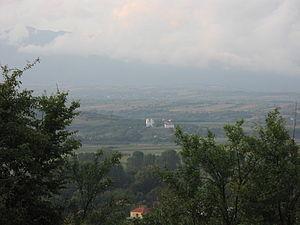
Village de Kondzelj. Photo prise d'une colline dans le village de Gojinovac. À l'arrière plan, le Jastrbac, au premier plan, des maisons du village de Gojinovac. Entre les deux villages se trouve la rivière Toplica.